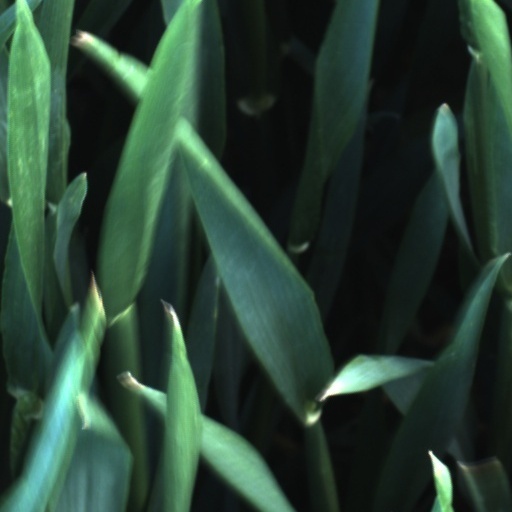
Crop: wheat